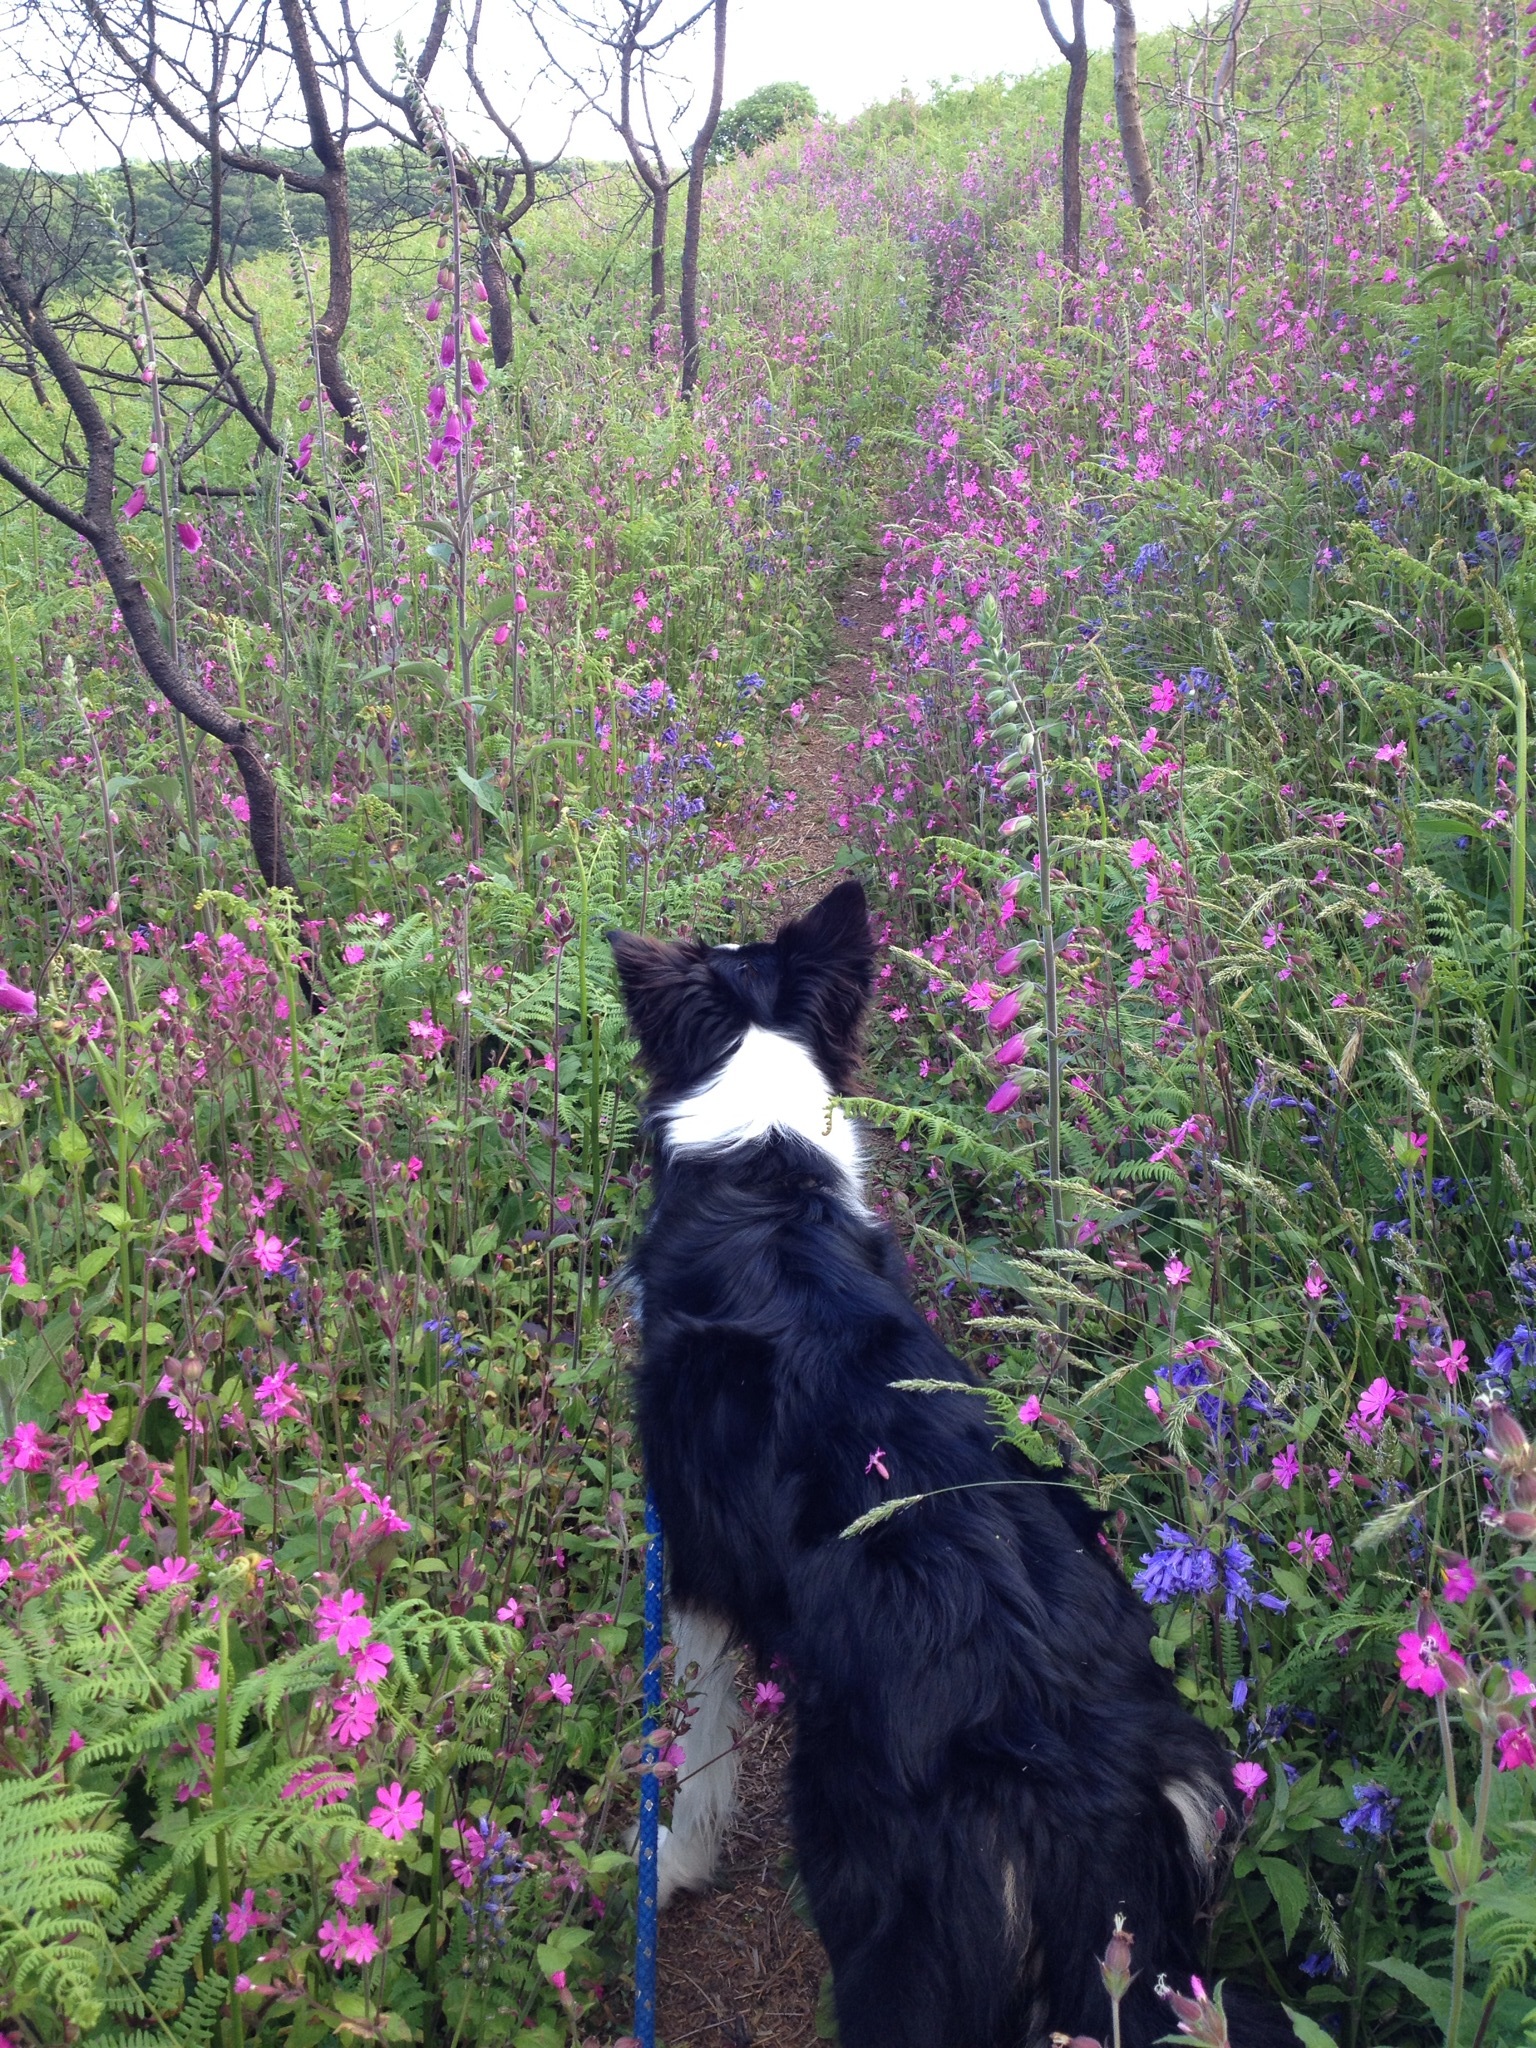
meadow, flower, dog, collie, mammal, garden, wildflower, shrub, bluebells